Servbot

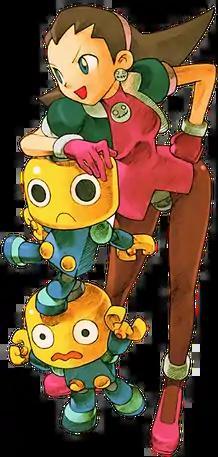
Servbot from "Marvel vs Capcom 2"

The Servbot, known as in Japan, is a type of fictional sentient robot that appears in an assortment of video games and associated media developed and published by Capcom. The Servbot originated in the 1997 title "Mega Man Legends", and appears in all media within the sub-series of the same name. Within series fiction, Servbots are a group of childlike robots who follow their creator, the pirate Tron Bonne, as her loyal but incompetent henchmen. The Servbots serve as a source of comic relief for the majority of their appearances.